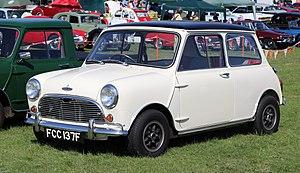
La Mini, initialement Morris Mini Minor et Austin Seven, sorties simultanément, est un modèle d'automobile d'entrée de gamme conçue pour BMC par l'ingénieur anglo-grec Alec Issigonis et fabriquée à Longbridge près de Birmingham. Elle fut vendue sous plusieurs marques Austin, Morris, Rover, Wolseley, Riley, Leyland et sous licence italienne Innocenti, avant de devenir une marque propre en 1969. Le modèle commercialisé sous la marque Innocenti était produit à Lambrate, un quartier de Milan. En 2001, après le rachat de la marque par le groupe allemand BMW, une seconde génération est lancée sous la marque Mini.